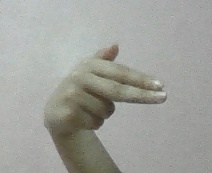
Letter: ghain